Bishnupada Mukerjee

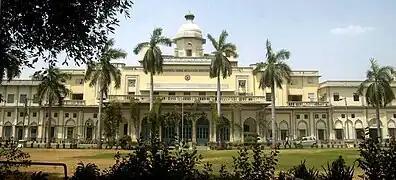
Central Drug Research Institute

Mukerjee continued his studies at the University of London under Joshua Harold Burn, at the National Institute for Medical Research, Hampstead under Sir Henry Dale and at the University of Munich under Geheimrat professor W. Straub. In 1937, he returned to India to be reunited with Ram Nath Chopra at the All India Institute of Hygiene and Public Health in their newly formed Biochemical Standardization Laboratory and became the director of the institution in 1941 at Kolkata and later at Kasauli. In 1947, he was appointed as the director of Central Drugs Laboratory and held the dual responsibility of Pharmacognosy Laboratory as well for three years. During this period, when he put forward the concept of an exclusive laboratory for drug research, the CSIR took it up further to establish the Central Drug Research Institute (CDRI), Lucknow with assistance from Edward Mellanby and Mukerjee was appointed as the first permanent director of the institute.